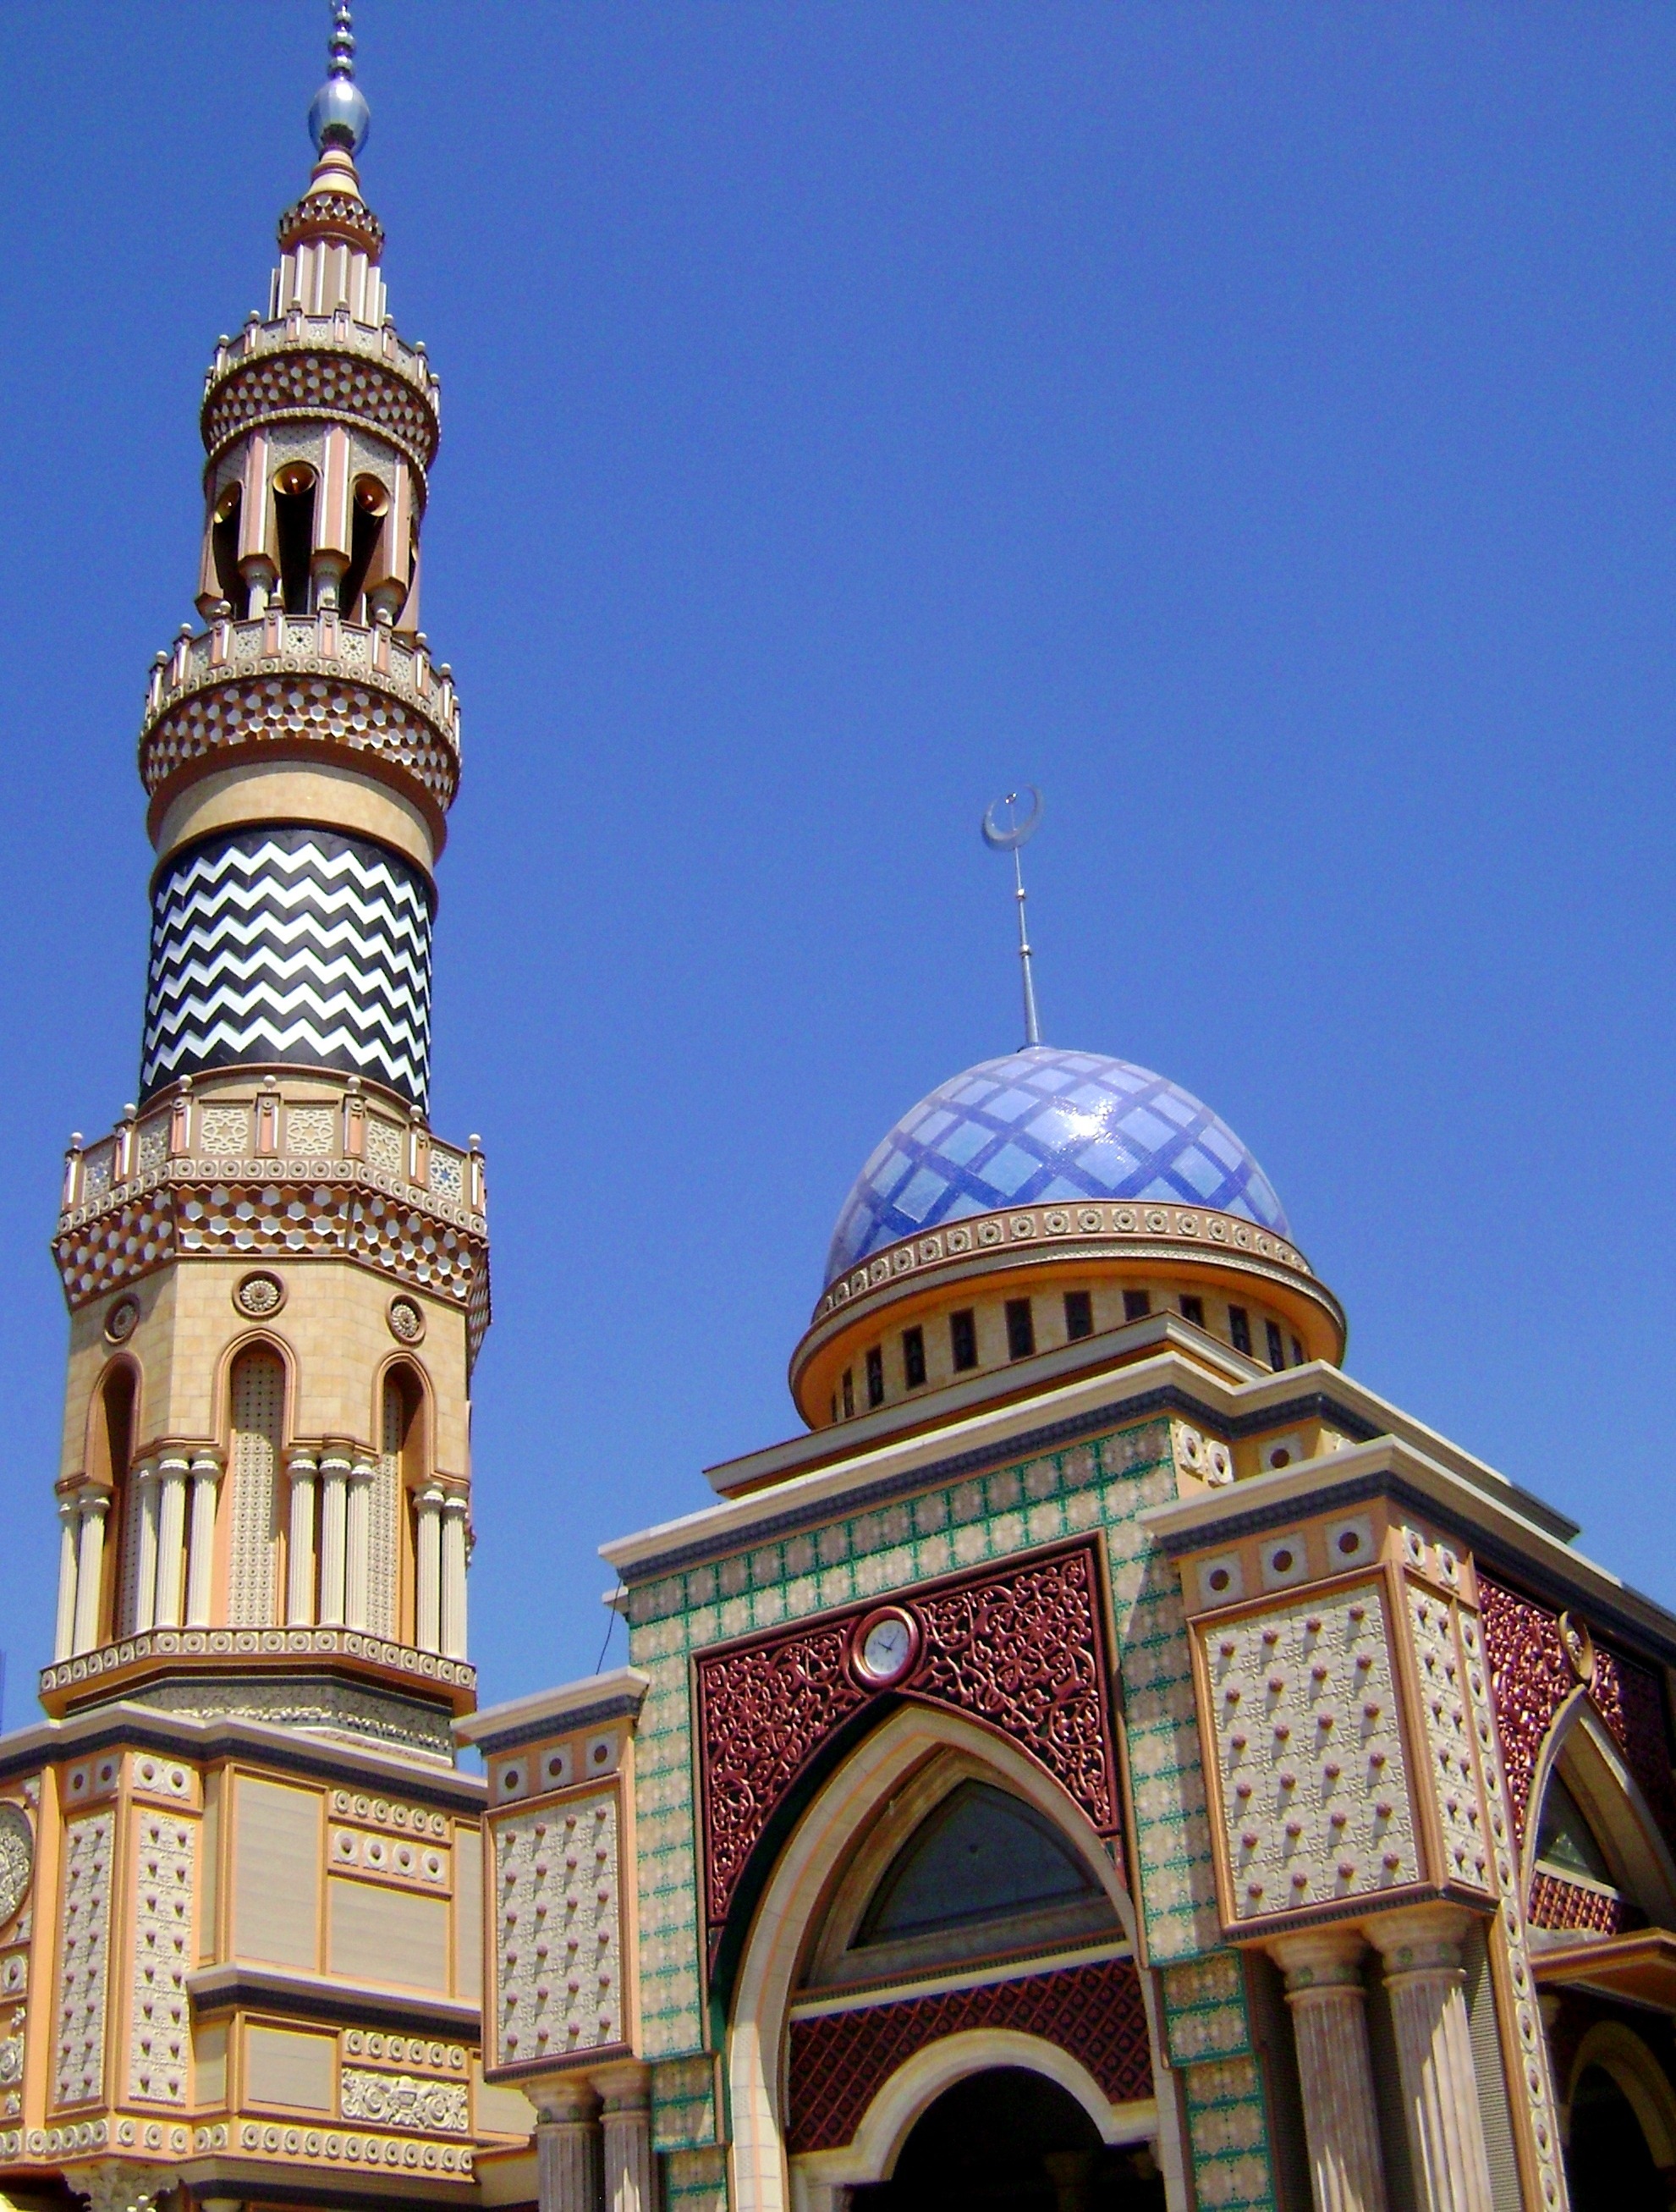
architecture, building, tower, religion, landmark, cathedral, place of worship, bell tower, towers, faith, mosque, synagogue, islam, basilica, dome, indonesia, java, masjid, muslim, islamic, moslem, historic site, east java, byzantine architecture, jawa timur, malang, gondanglegi